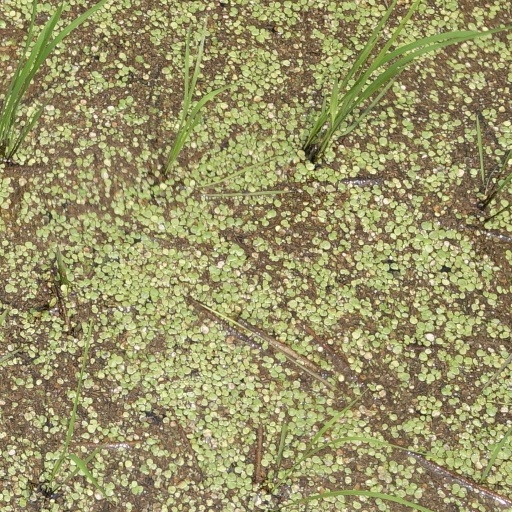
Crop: rice